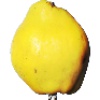
Label: Quince 1